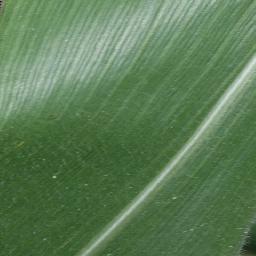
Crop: corn
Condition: (maize)_healthy